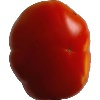
Label: Tomato 1